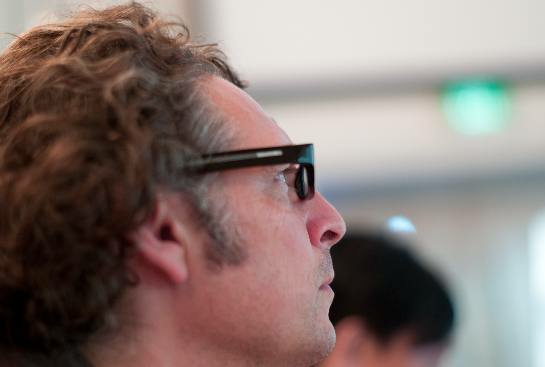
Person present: Yes